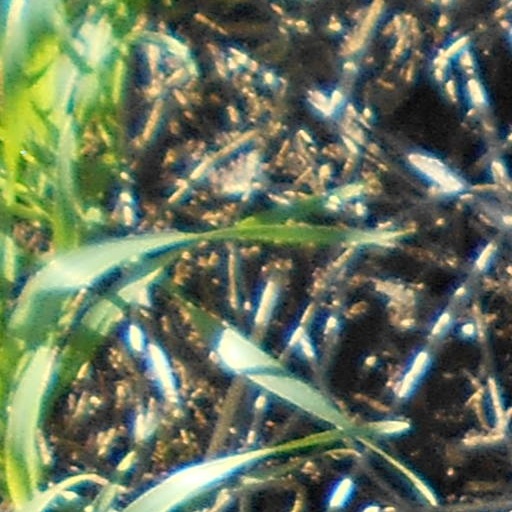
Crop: wheat